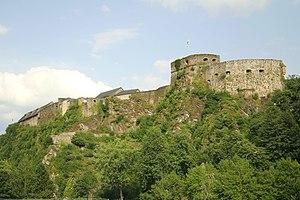
Bouillon (Belgique)
Le château de Bouillon est un château fort construit au dixième siècle situé dans la ville belge de Bouillon en province de Luxembourg et Région wallonne.
Cette page regroupe l'ensemble du patrimoine immobilier classé de la ville belge de Bouillon située dans la province de Luxembourg.